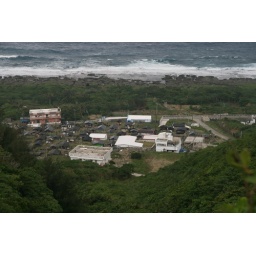
house under ground